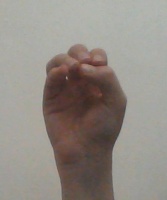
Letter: ha